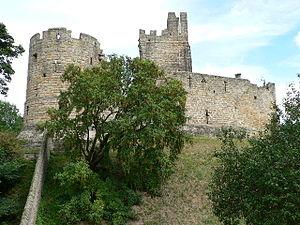
La famille Umfraville est une famille de la noblesse anglaise originaire du duché de Normandie. Elle détenait dans le nord de l'Angleterre les seigneuries stratégiques de Prudhoe et de Redesdale, dans le comté de Northumberland. Au XIIIᵉ siècle, la famille s'implante dans le royaume d'Écosse. Le premier membre connu avec certitude est un certain Robert de Umfraville, qui vécut sous le règne du roi Henri Beauclerc. Robert de Umfraville est peut-être lié à son homonyme qui suivit Guillaume le Conquérant en Angleterre. Le nom de la famille dérive d'Amfreville, nom de plusieurs villages de Normandie, ou plus probablement d'Offranville, un village normand situé près de Dieppe.